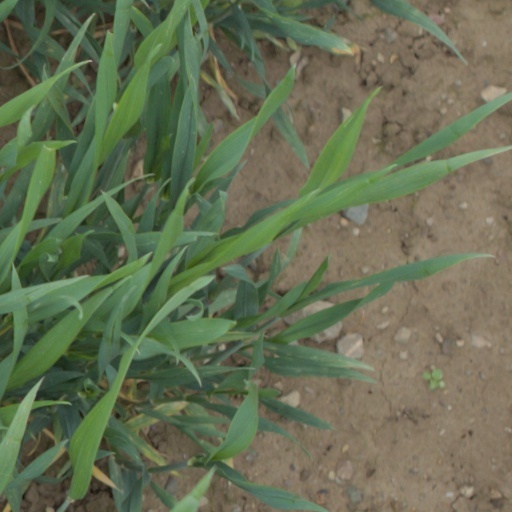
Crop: wheat